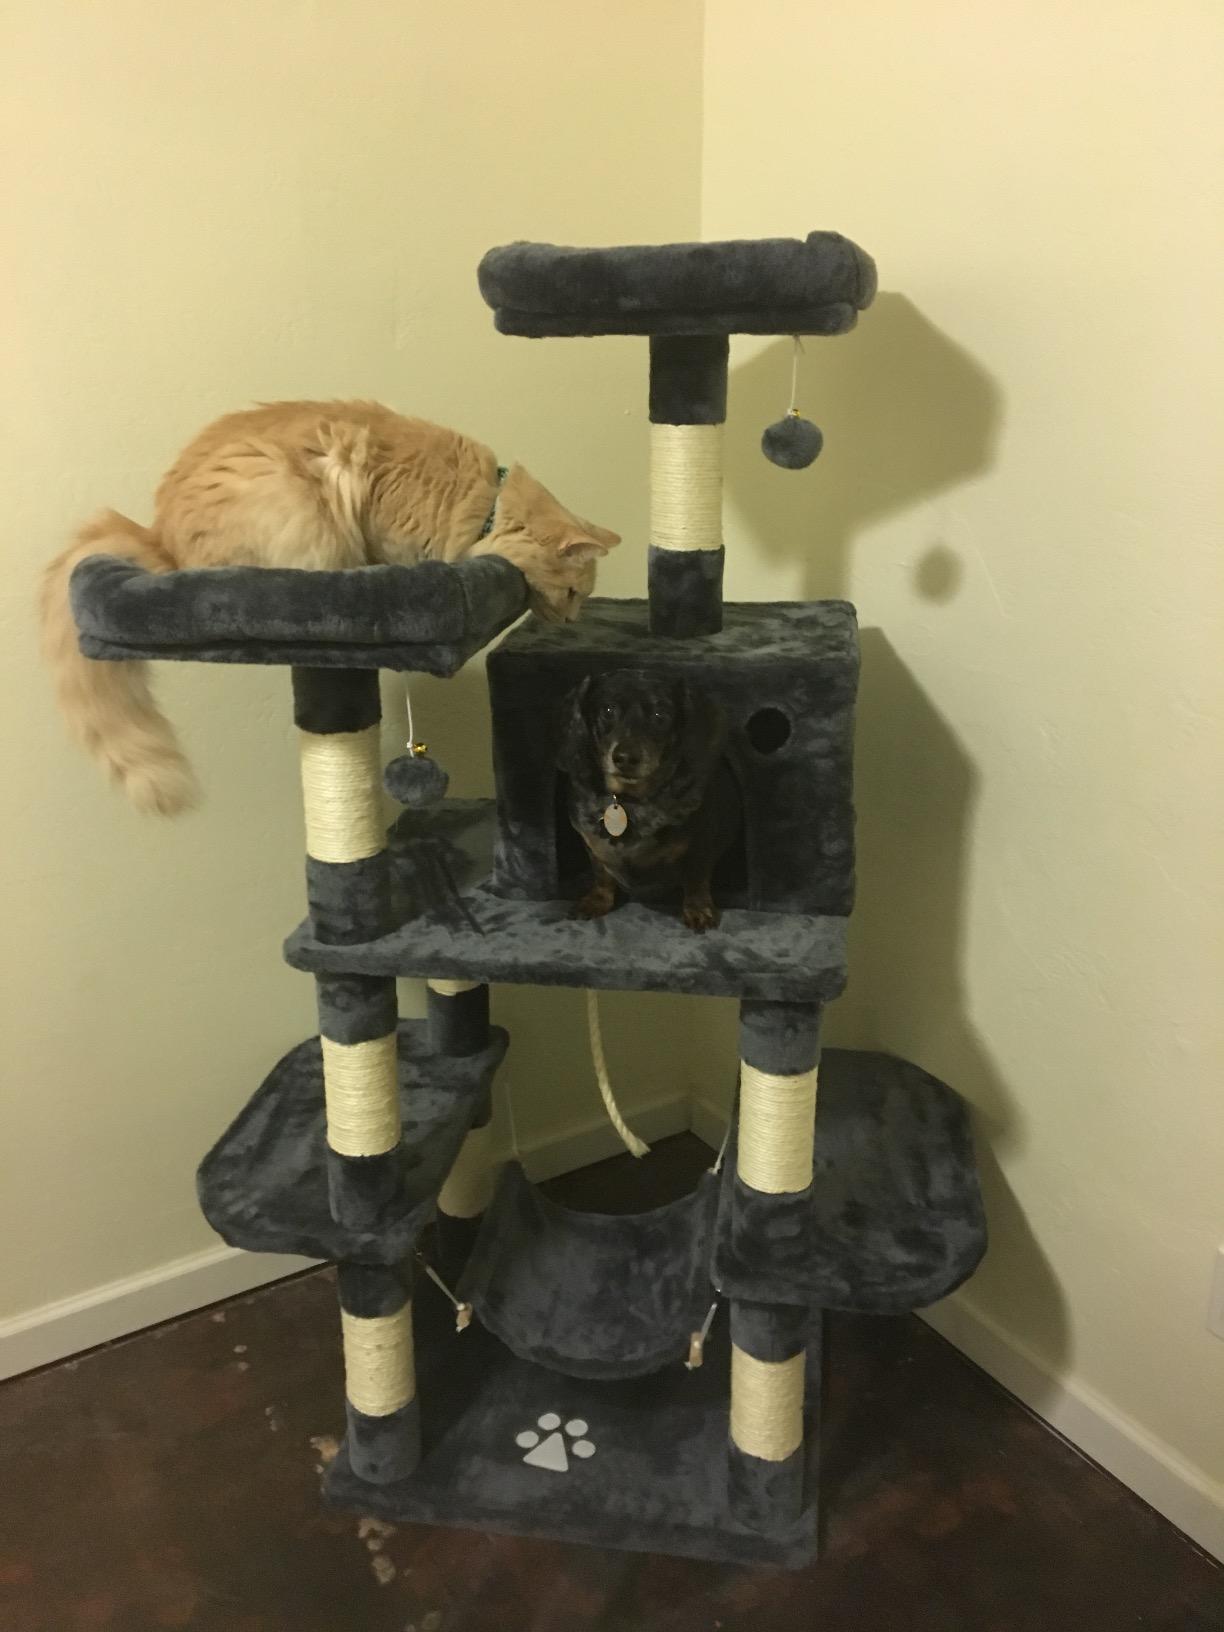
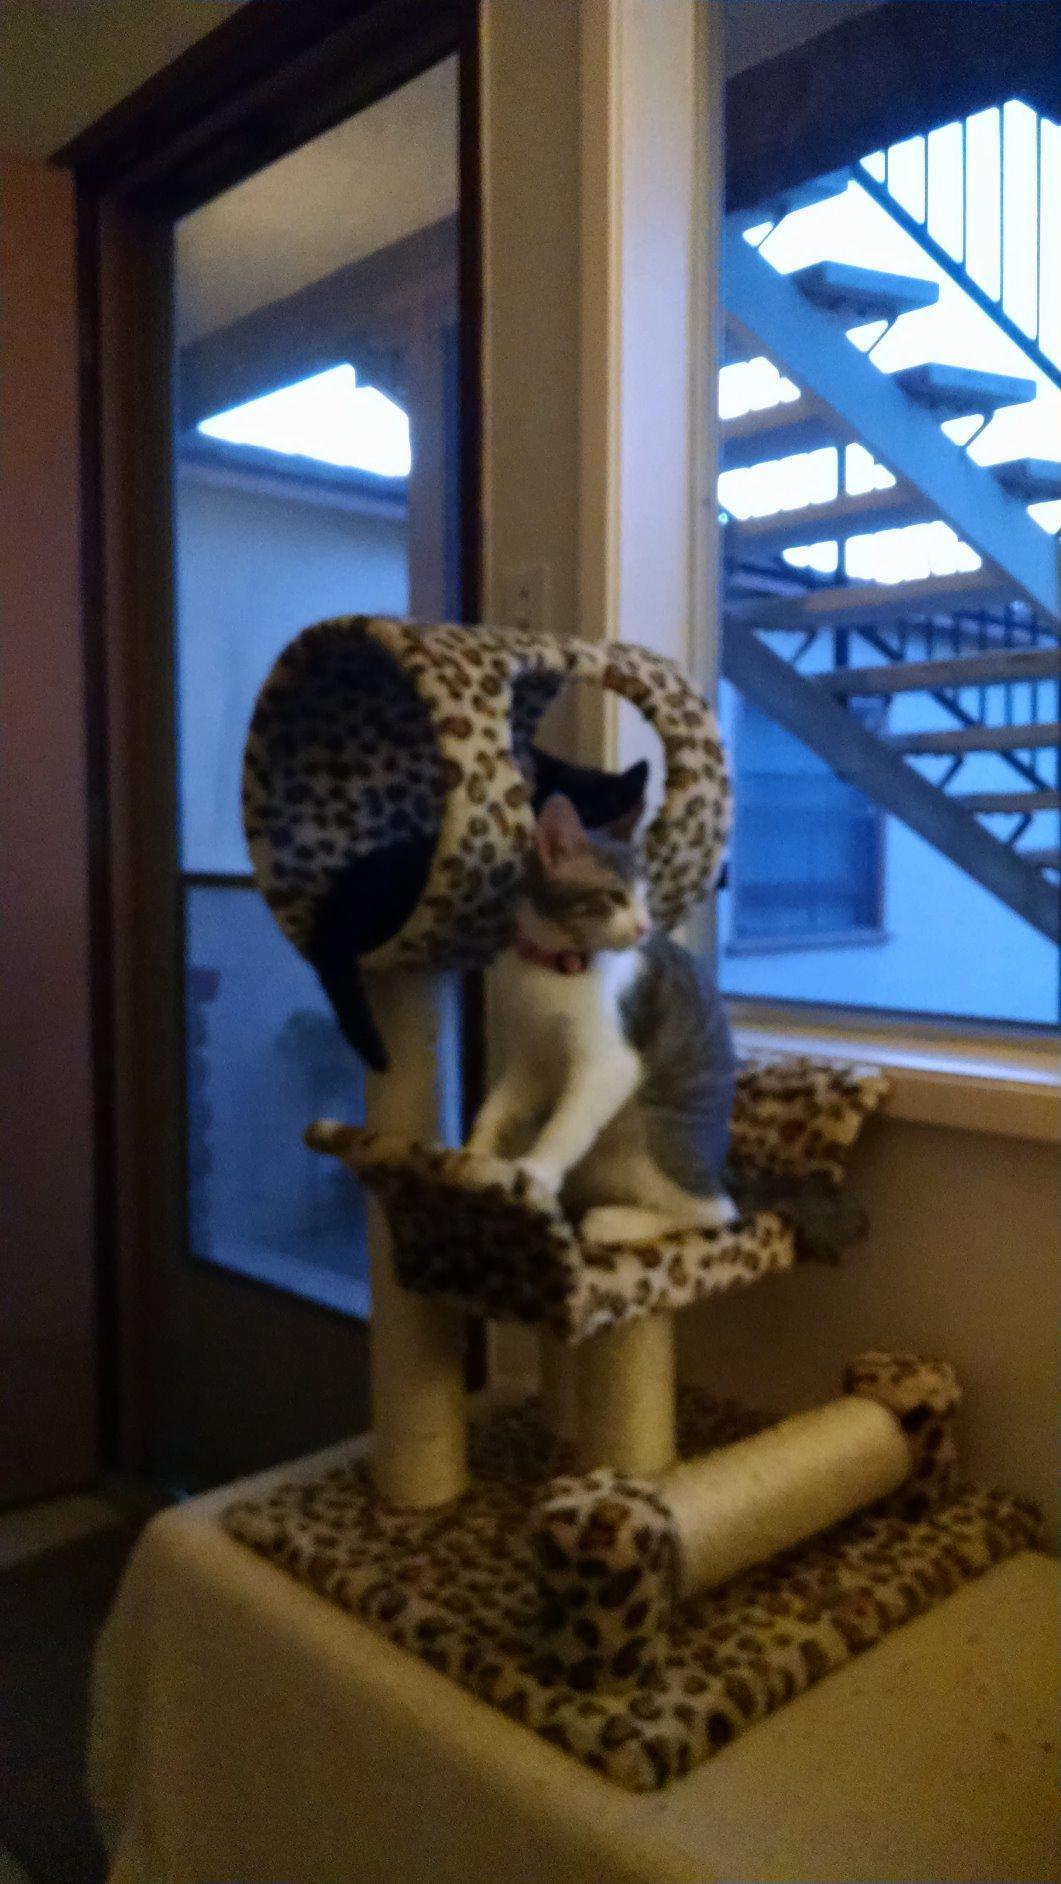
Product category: items_cat tree
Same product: no